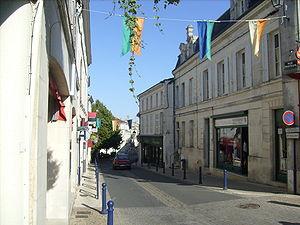
Une rue du centre-ville historique de Pons
Pons est une commune du Sud-Ouest de la France, située dans le département de la Charente-Maritime. Ses habitants sont appelés les Pontois.